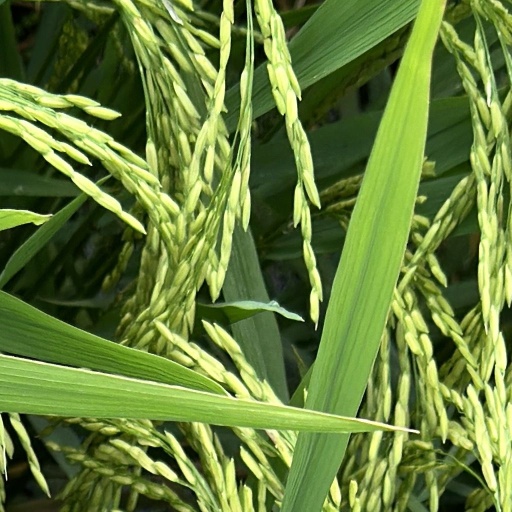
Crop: rice